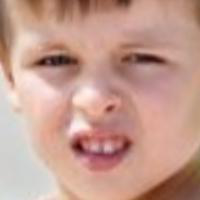
Age group: age 01-10